Hegel House

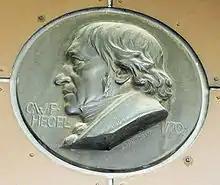
Bust of Hegel on the house's exterior

The Museum Hegel House is a museum in Stuttgart, Germany.